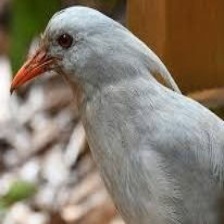
Species: KAGU
Scientific name: RHYNOCHETOS JUBATUS